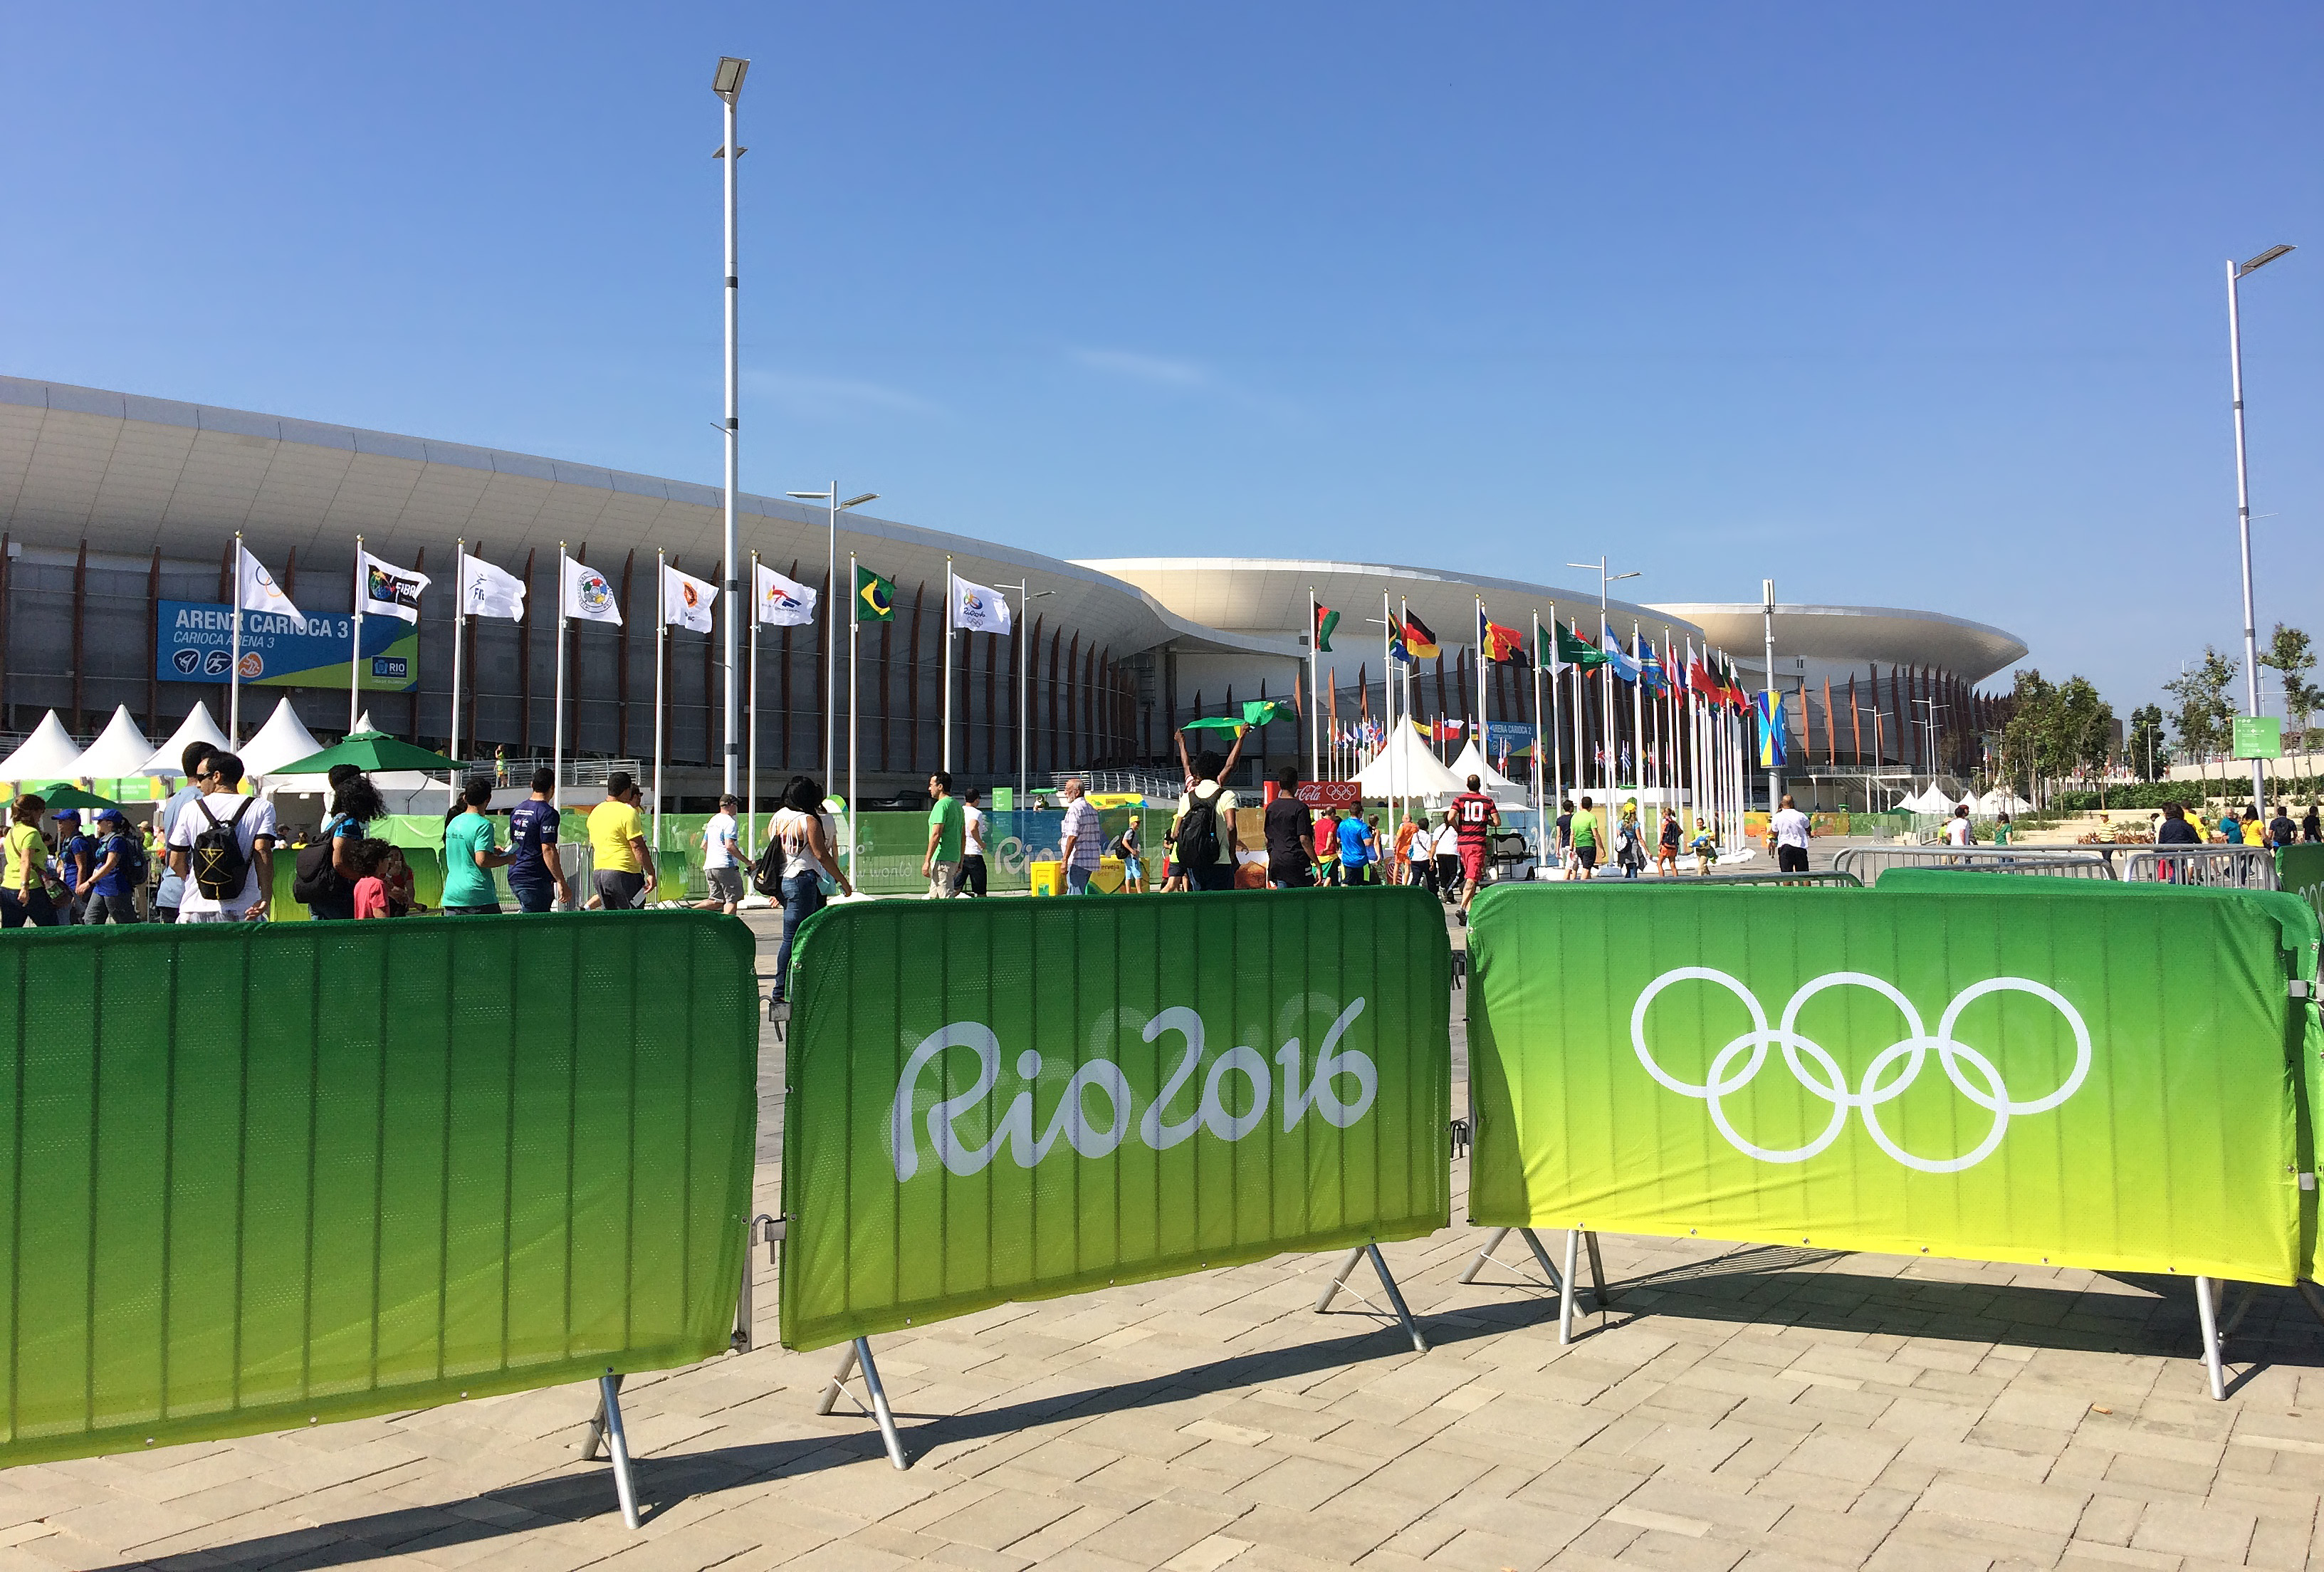
structure, sport, travel, hall, park, america, stadium, olympics, south, 2016, race, competition, arena, de, sports, latin, rio, brasil, race track, brazil, venue, stadiums, janeiro, olimpiada, igrzyska, olimpijskie, carioca, barra, sport venue, endurance sports